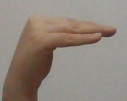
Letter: haa